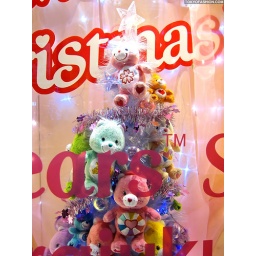
A closeup of the top of the Care Bears Christmas tree in a window display at LaForet Harajuku.